Ypres Cloth Hall

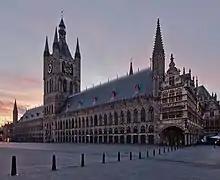
Modern-day view of the reconstructed Cloth Hall

In a row spanning the front of the edifice are tall pointed arches that alternately enclose windows and blind niches. Before World War I, the niches framed life-size statues of historical personages, counts and countesses of Flanders. The niches on the side wings are now mostly vacant, but those in the centre contain statues of Count Baldwin IX of Flanders and Mary of Champagne, legendary founders of the building; and King Albert I and Queen Elisabeth, under whose reign the reconstruction began. Situated between these two couples, directly above the central archway entrance or "Donkerpoort", is a statue of Our Lady of Thuyne, the patroness of Ypres.